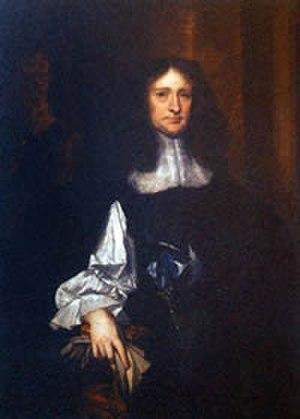
George de Carteret Bailli de Jersey, officier de la Royal Navy et homme politique anglais. Appelé Georges Carteret en anglais, il fut l'un des fondateurs de la Caroline du Nord, son ami le roi d'Angleterre Charles II en faisant l'un des huit Lord propriétaires de Caroline, et du New Jersey. Il participe à la reprise de la région de New-York au profit des catholiques anglais sur les Néerlandais. Charles II lui a donné aussi des plantations de sucre à la Barbade et un poste important à la Royal African Company, qui a le monopole de l'importation des esclaves après 1672.